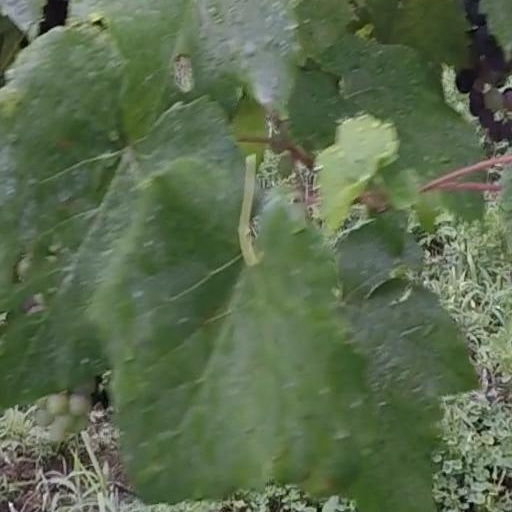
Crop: grape